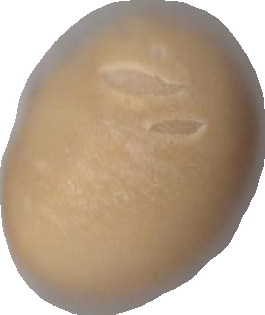
Variety: Dega